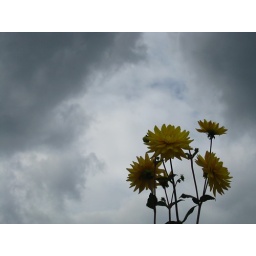
flowers in the sky